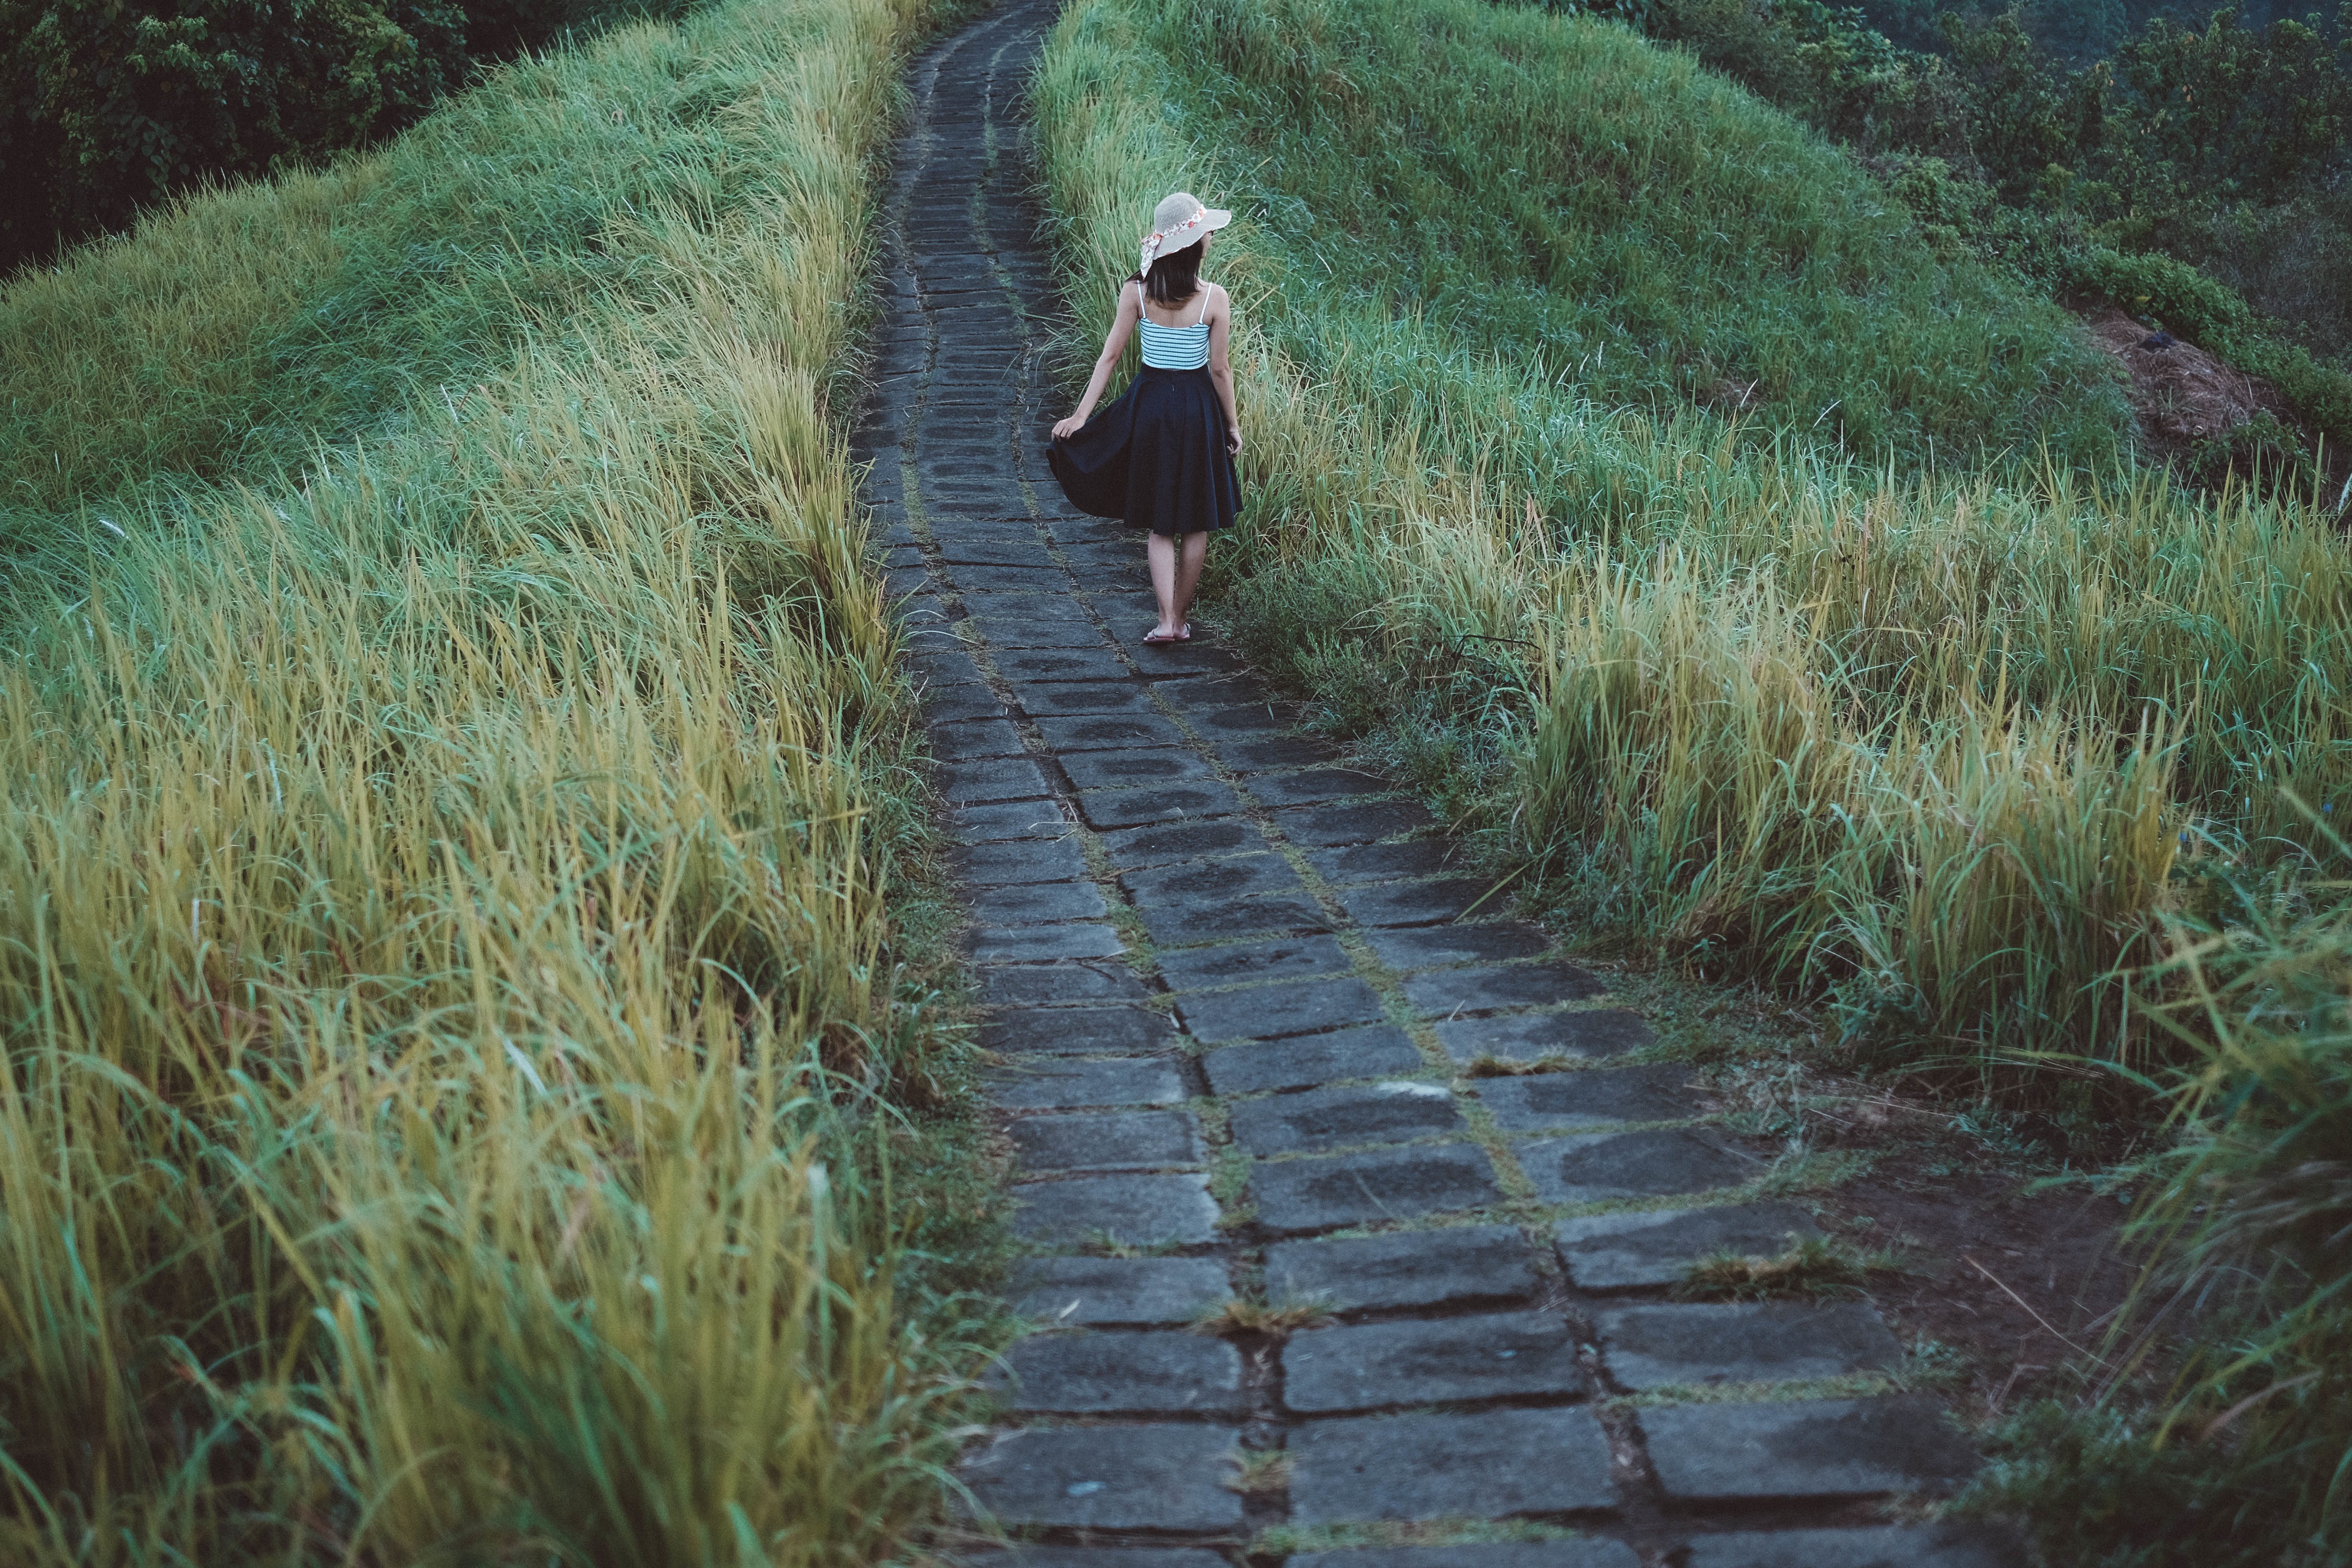
tree, grass, track, field, walkway, green, crop, agriculture, waterway, shrub, wetland, rural area, grass family